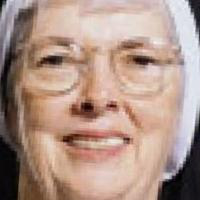
Age group: age 80 +